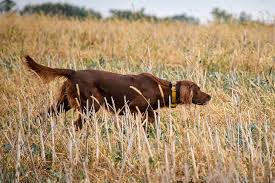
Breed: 207-n000011-Irish_setter